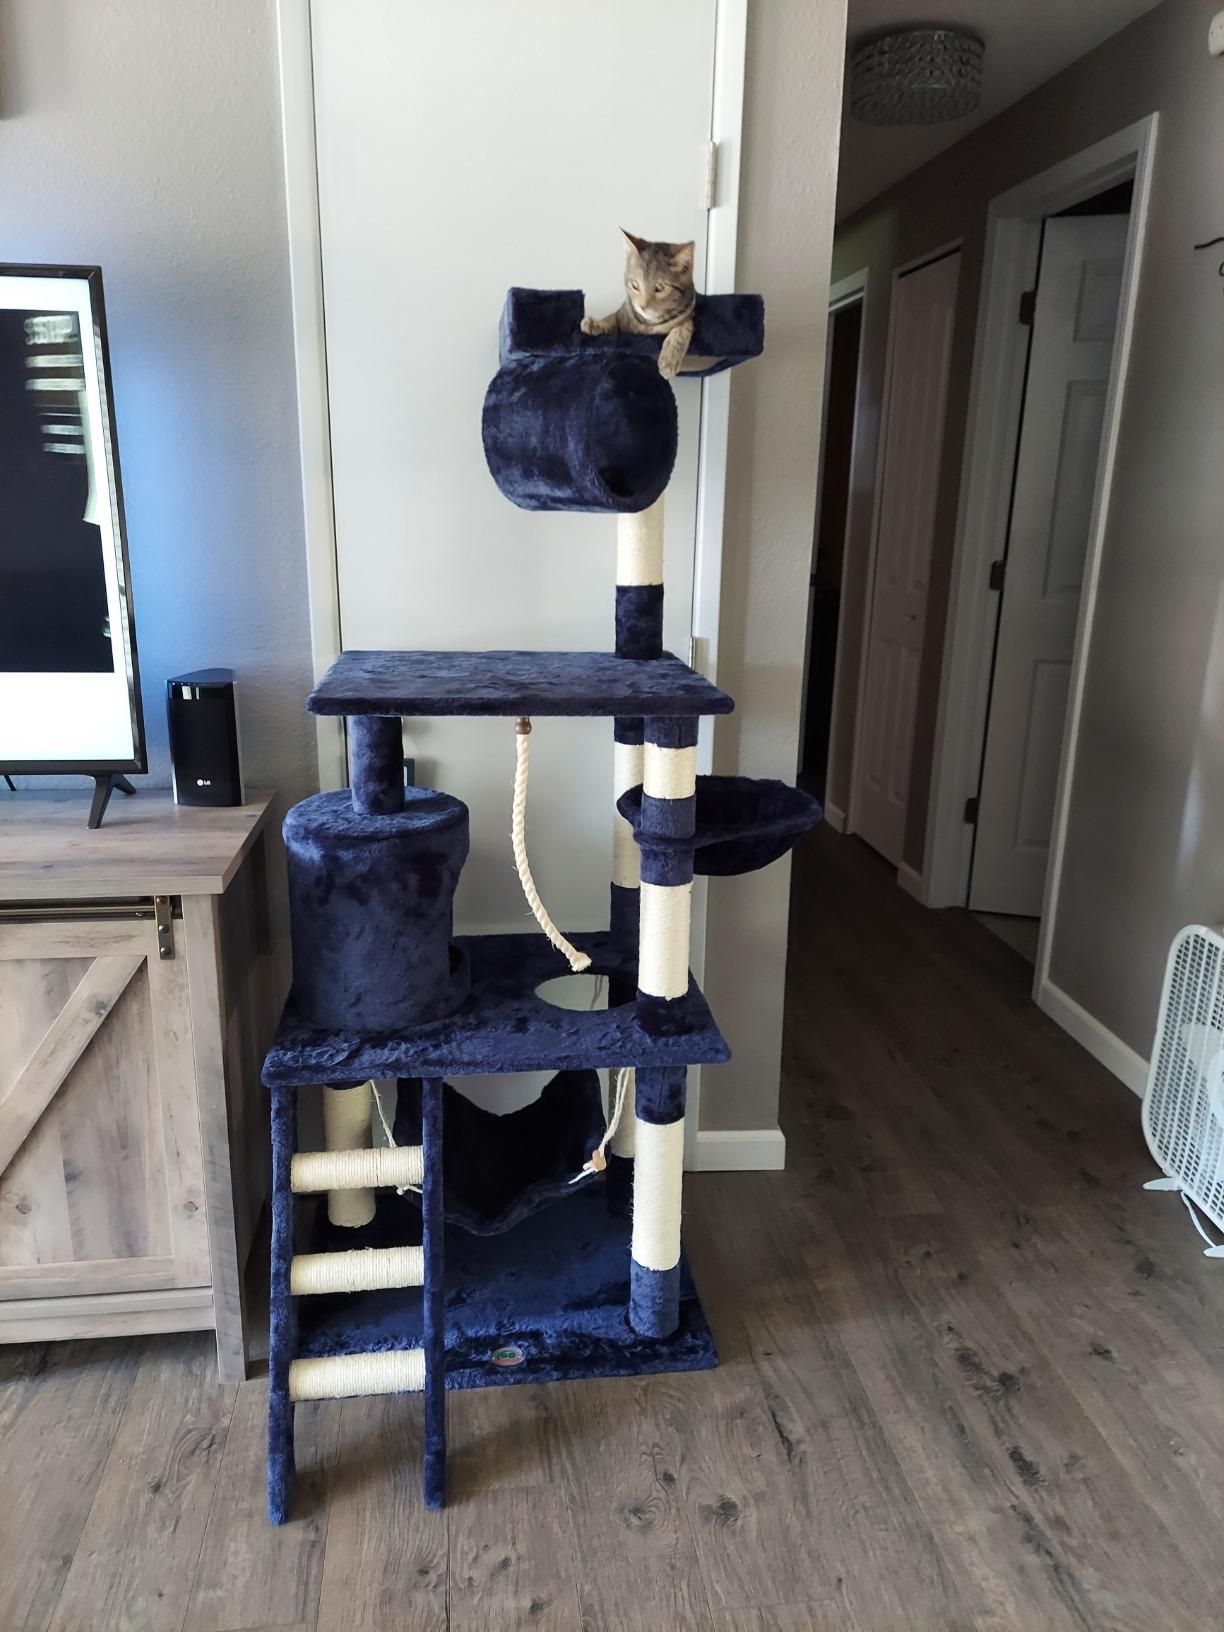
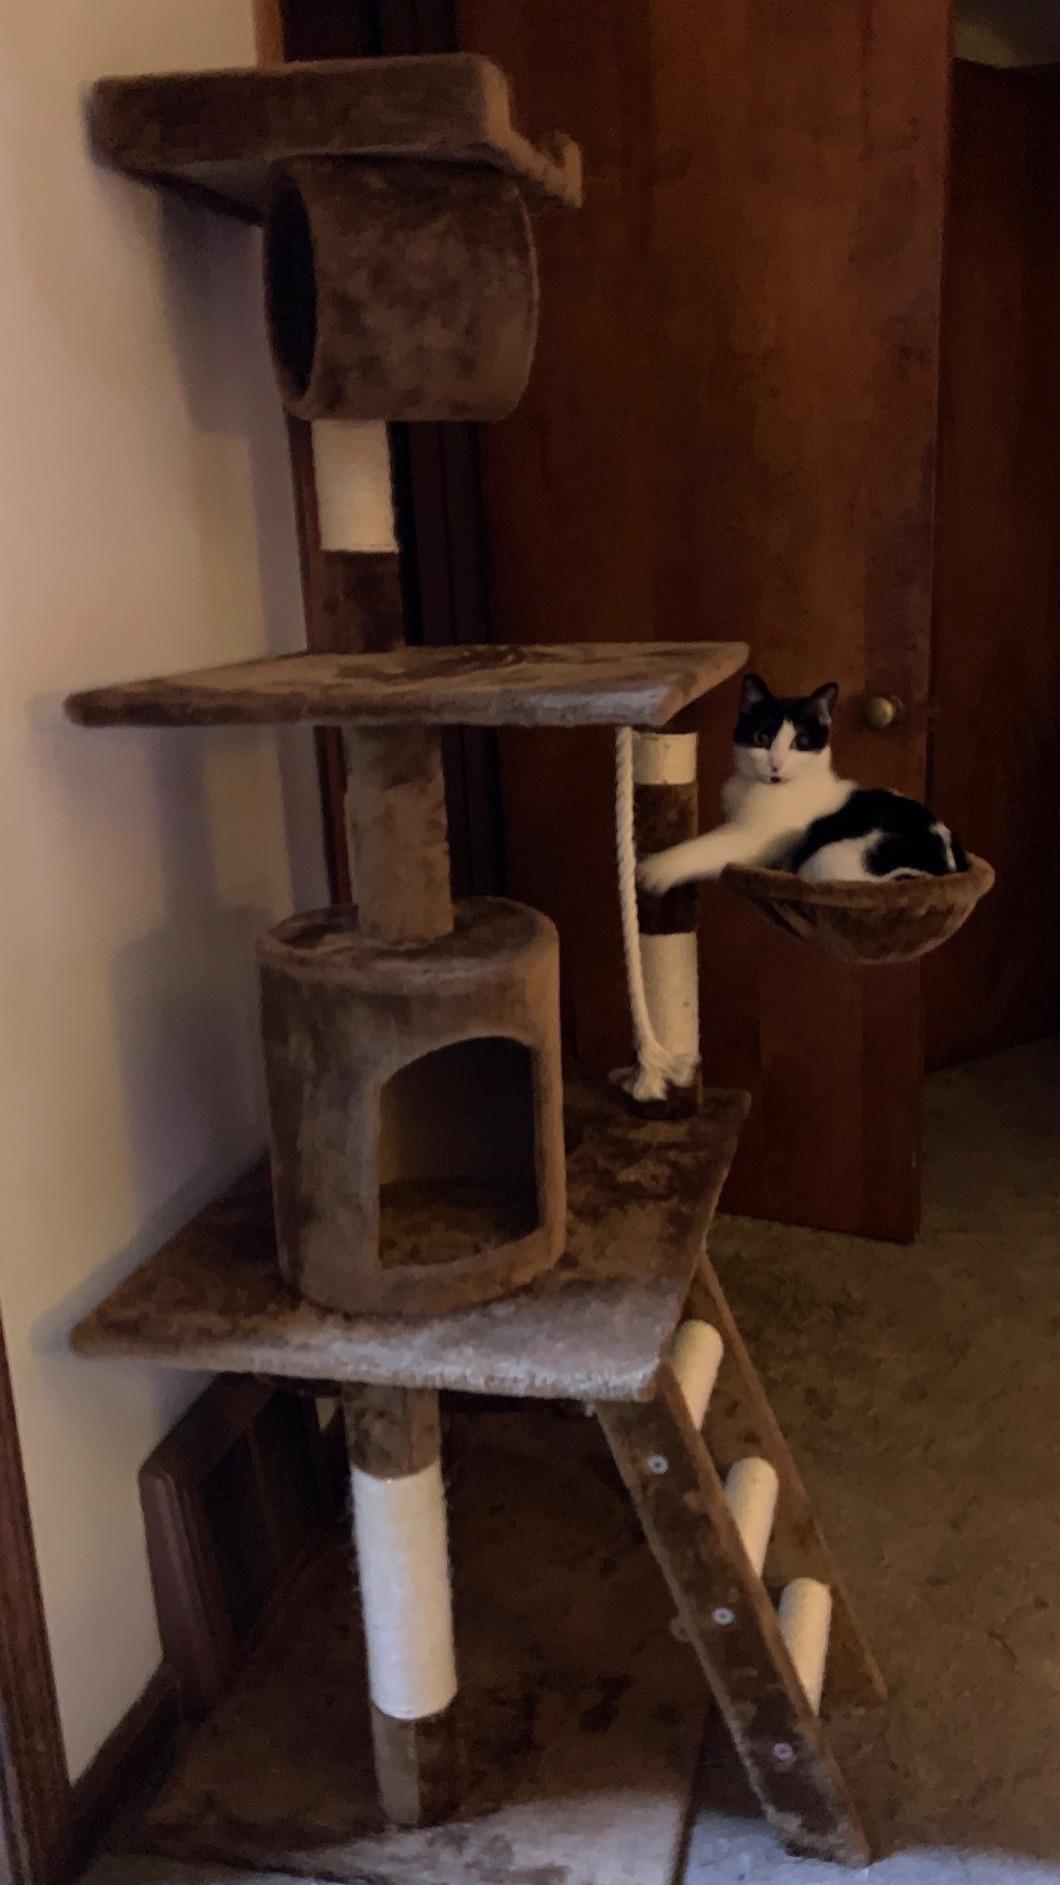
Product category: items_cat tree
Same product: no